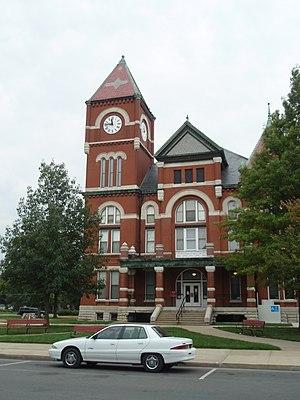
Le comté de Miami, en anglais : Miami County, est l’un des 105 comtés de l’État du Kansas, aux États-Unis, à la frontière avec le Missouri. Il a été fondé le 25 août 1855 sous le nom de comté de Lykins alors que le Kansas était un territoire. Son nom actuel, qui provient d’Amérindiens de la région, date de 1861, quand le Kansas est devenu un État.